Operation Crossbow

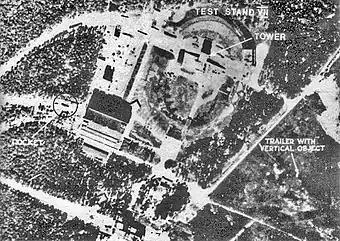
Peenemünde Test Stand VII

In May 1943 Allied surveillance observed the construction of the first of eleven large sites in northern France for secret German weapons, including six for the V-2 rocket. In November it discovered the first of 96 "ski sites" for the V-1 flying bomb.